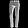
Label: Trouser